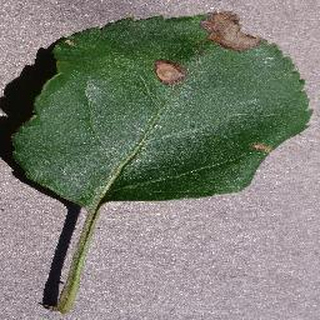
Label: apple_black_rot